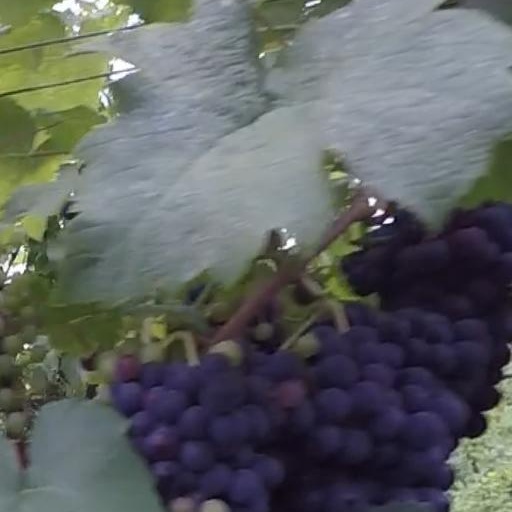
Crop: grape